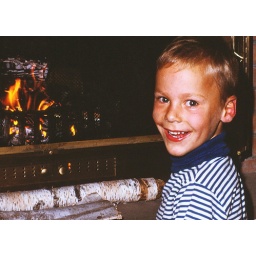
Keith Radke at the lake house by fire.jpg